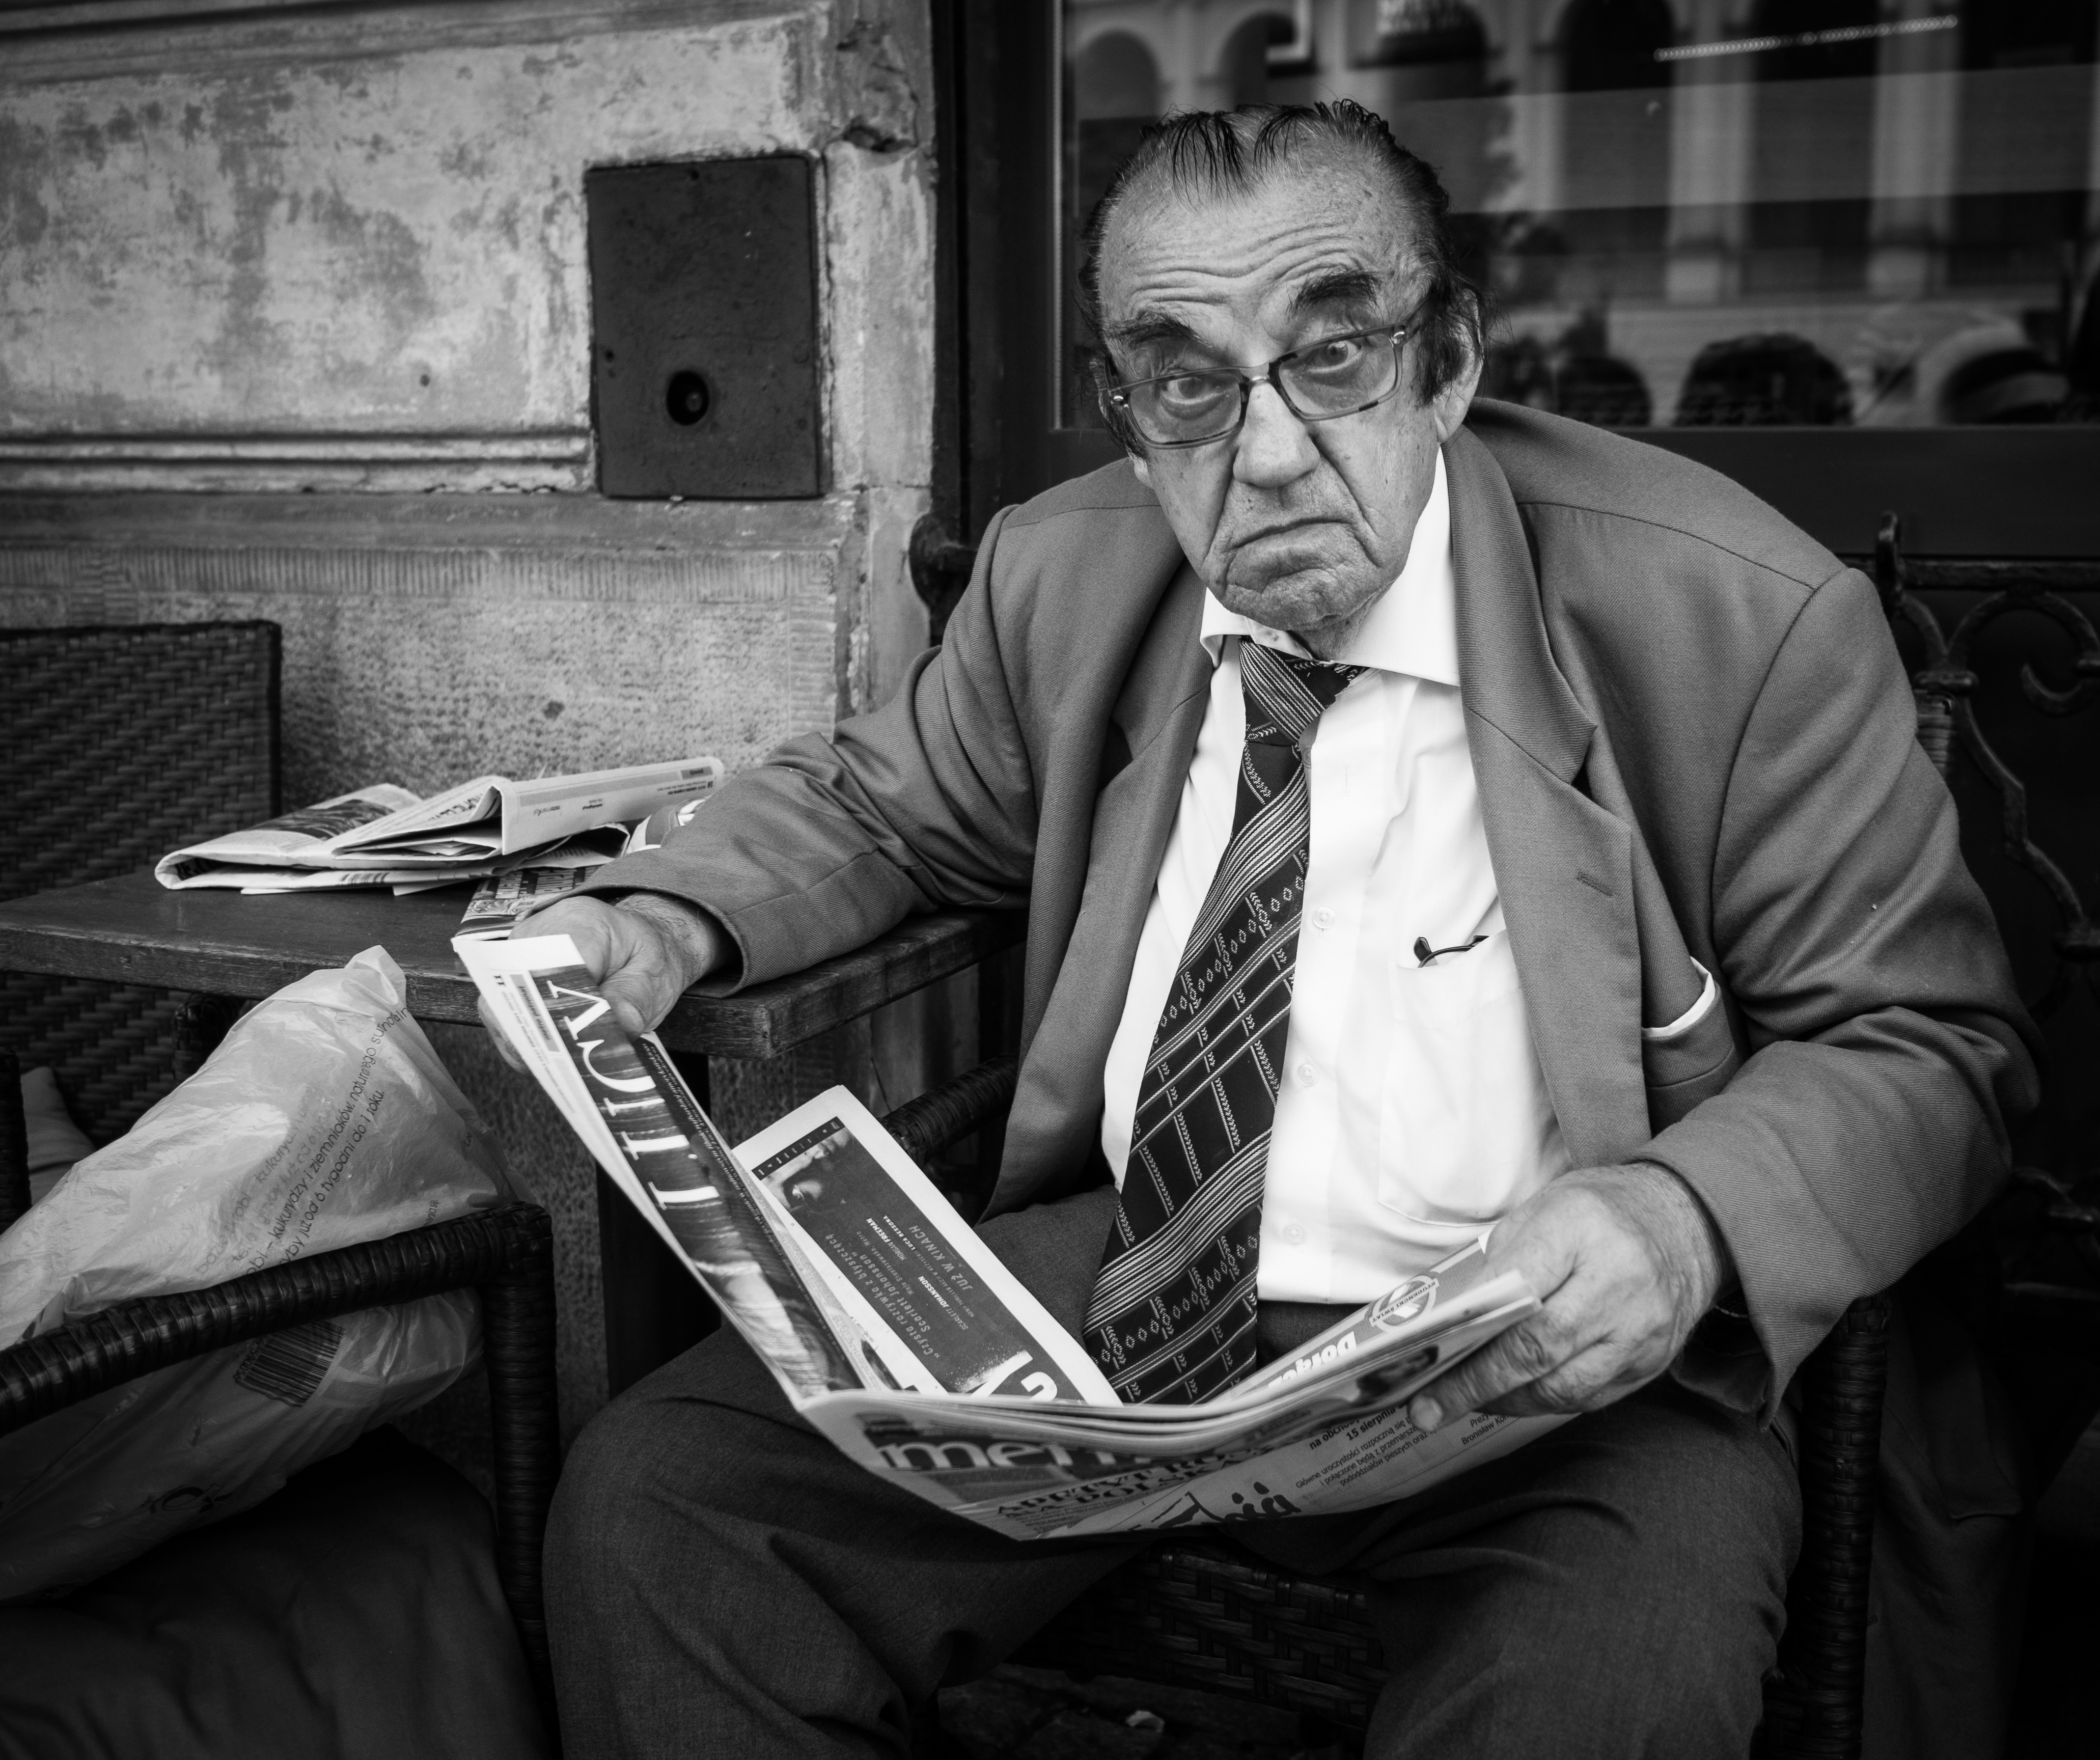
man, person, music, black and white, white, street, photography, portrait, sitting, musician, black, monochrome, streetphotography, flickr, thomas, gentleman, olympus, photograph, omd, fuji, leica, monochrom, leuthard, hcb, thomasleuthard, monochrome photography, film noir, human positions